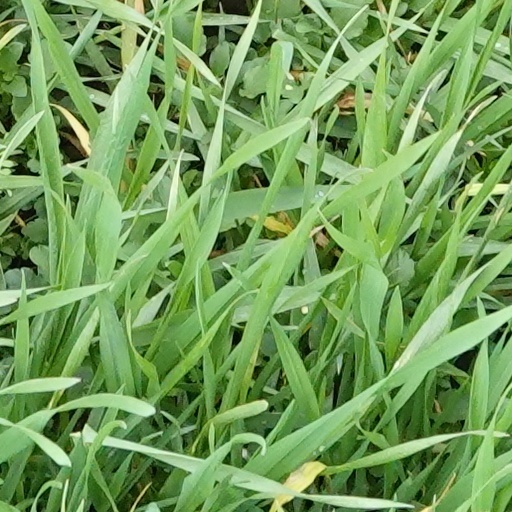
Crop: wheat